The Secret Lives of Dorks

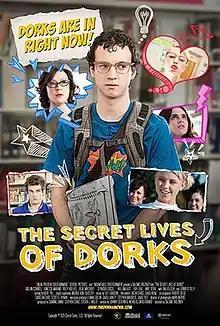
Film poster

The Secret Lives of Dorks is a 2013 American independent comedy film directed by Salomé Breziner and starring Gaelan Connell, Vanessa Marano, Riley Voelkel, Beau Mirchoff and Jim Belushi.